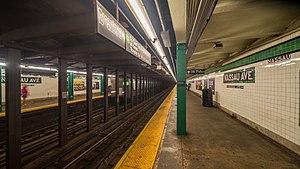
Nassau Avenue est une station du métro de New York. Elle dessert la ligne G.